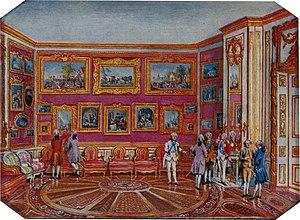
La collection Crozat est un ensemble d'œuvres d'art constitué de dessins et de peintures acquis par Catherine II de Russie en 1772 auprès des héritiers de Louis Antoine Crozat grâce à la médiation de Denis Diderot. Une grande partie des œuvres est ensuite entrée au musée impérial de l'Ermitage.